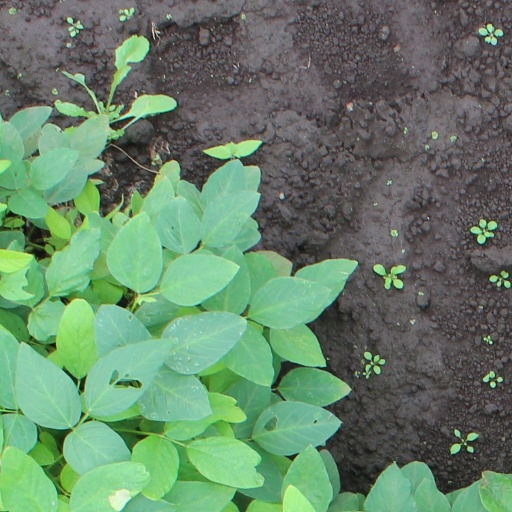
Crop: soybean